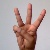
The image shows a hand gesture representing the letter 'W' in Indian Sign Language.